Israel–United Kingdom relations

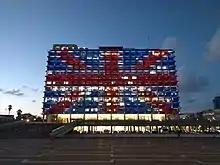
Tel Aviv City Hall illuminated with the colours of the Union Jack in solidarity with the UK following the Manchester Arena attack, 2017

According to a 2014 poll conducted by GlobeScan and the Program on International Policy Attitudes for the BBC World Service, the British public views Israel overwhelmingly negatively, while Israelis view the UK positively: 72% of British people were reported as holding negative views towards Israel, with only 19% holding positive ones. The same poll recorded that 50% of Israeli respondents viewed the UK favourably, with only 6% doing so negatively.